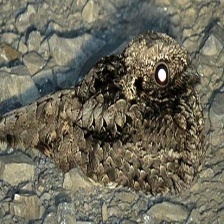
Species: COMMON POORWILL
Scientific name: PHALAENOPTILUS NUTTALLII